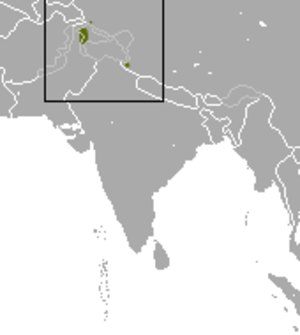
Cette liste commentée recense la mammalofaune de l'Inde et des îles asiatiques appartenant à l'Inde par genre, famille et ordre.
Sorex planiceps est une espèce de mammifères de la famille des Soricidae. Elle est originaire d'Asie.